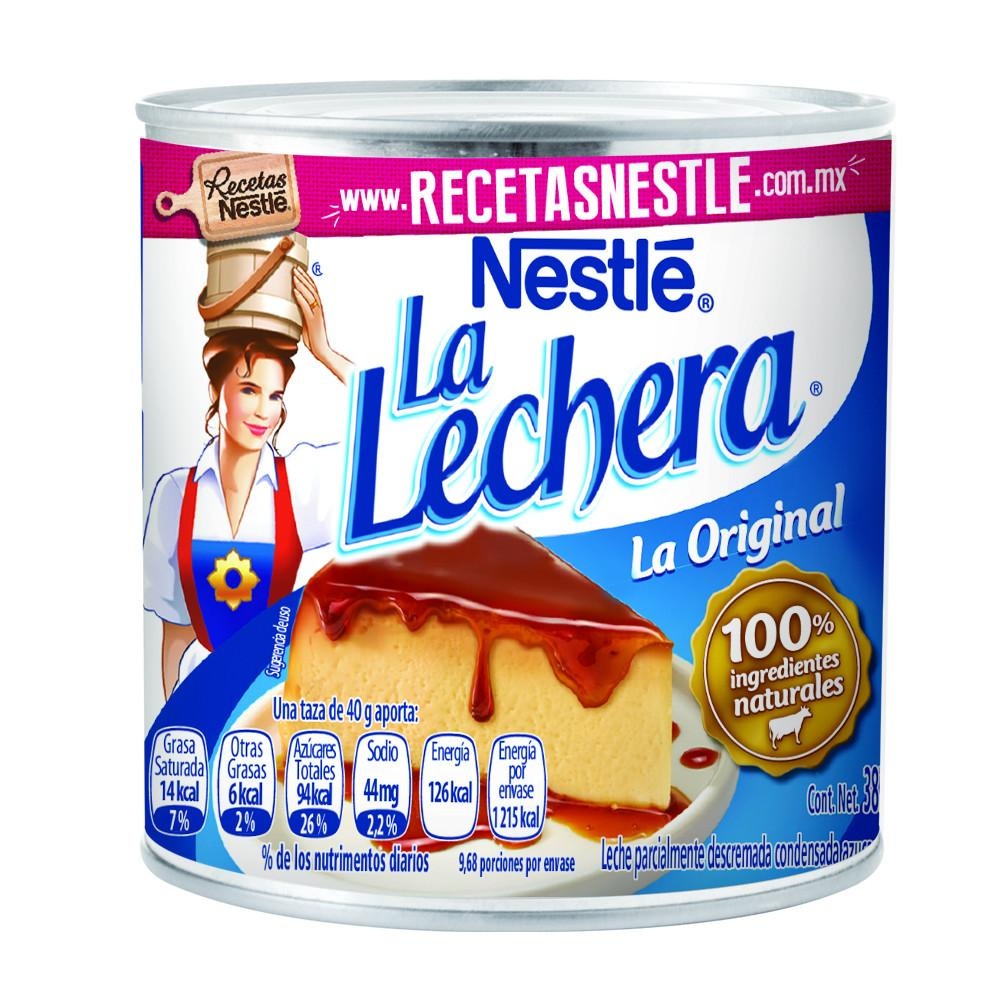
Caja Leche Condesada Lechera 375G/48P
Brand: Nestlé
Caja Leche Condesada Lechera 375G/48P - Nestlé Una manera rápida y conveniente de agregarle un toque de la dulzura de Nestlé? La Lechera® a tu fruta, galletas, hotcakes, café, helados y a cualquier postre dulce.
Category: Food, Beverages & Tobacco > Food Items > Cooking & Baking Ingredients > Canned & Dry Milk > Condensed Milk